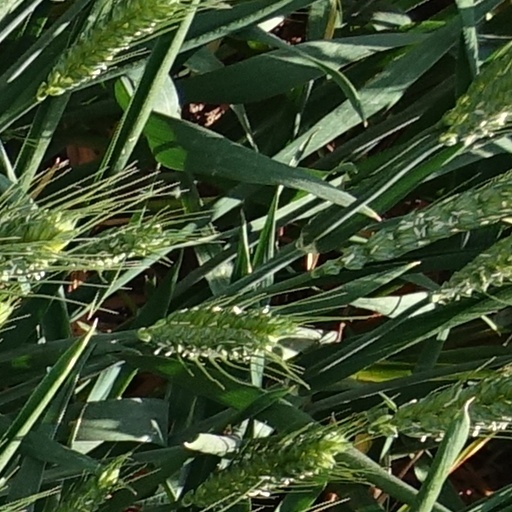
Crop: wheat